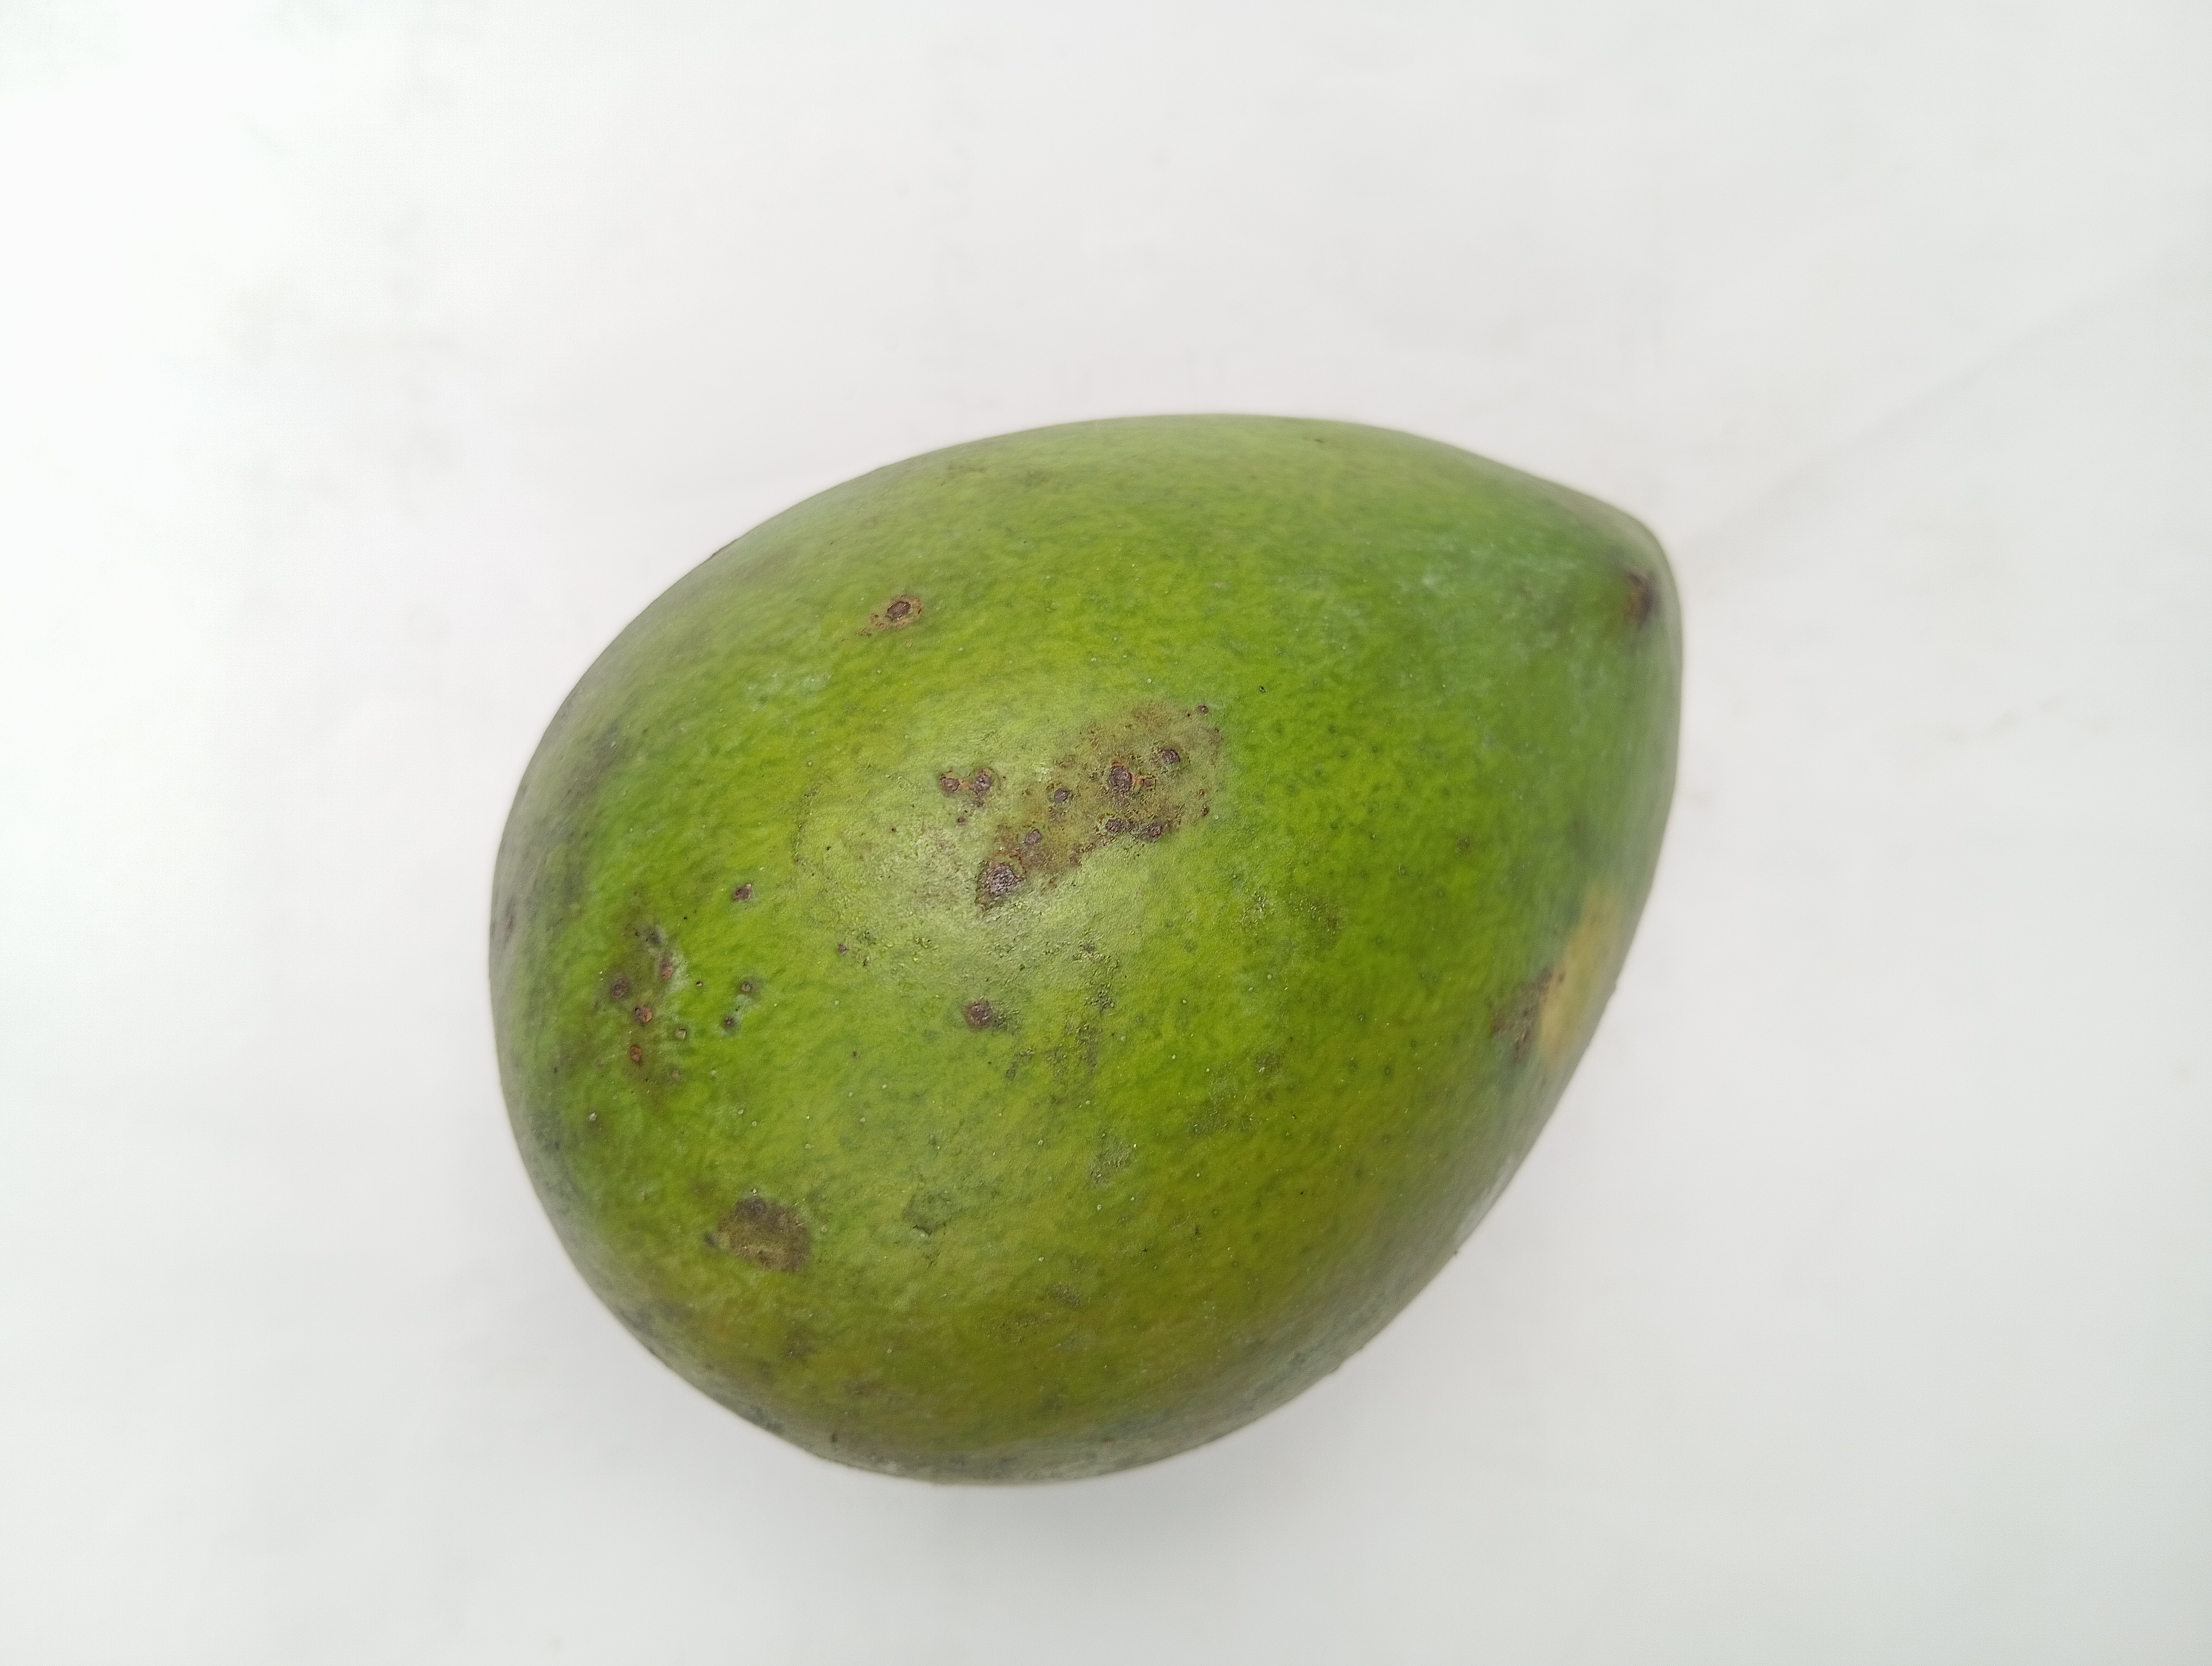
Mango variety: Harivanga